St Mary's Isle

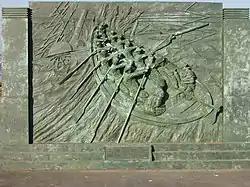
Memorial erected along the Loch Promenade in Douglas

Corlett and the two boatmen were swiftly got back into the boat, but Sir William, unable to swim, seized a rope which was hung from the vessel's side by which he was able to support himself until Lt Tudor assisted by Lt Robinson managed to get a badly injured Sir William aboard.